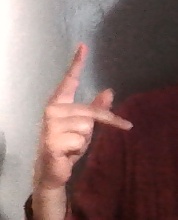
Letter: dha